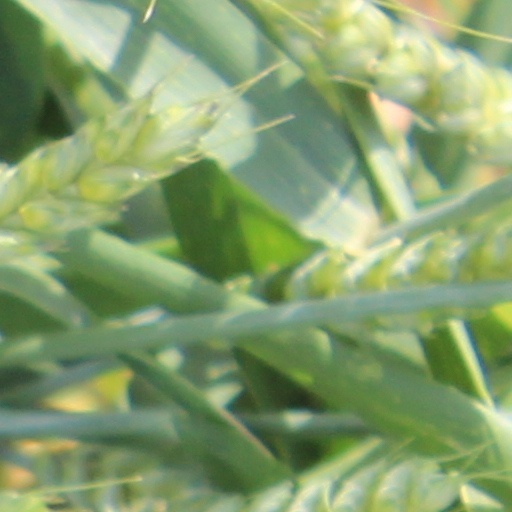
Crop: wheat